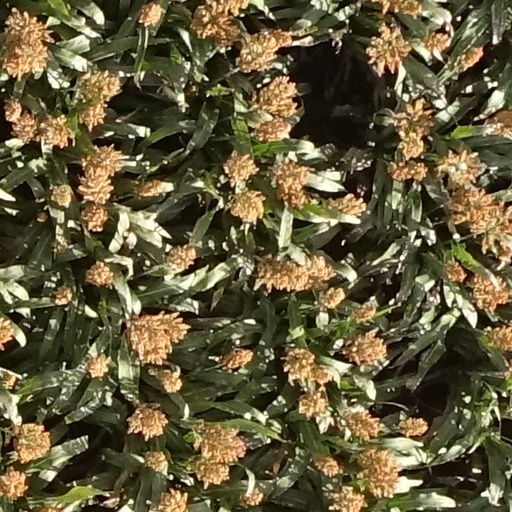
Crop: sorghum